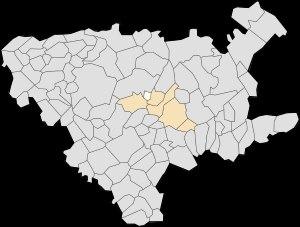
Oblinghem est une commune française située dans le département du Pas-de-Calais en région Hauts-de-France.